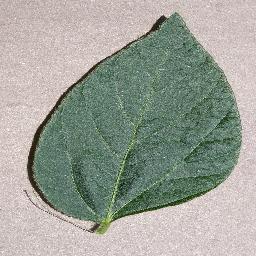
Label: Soybean___healthy